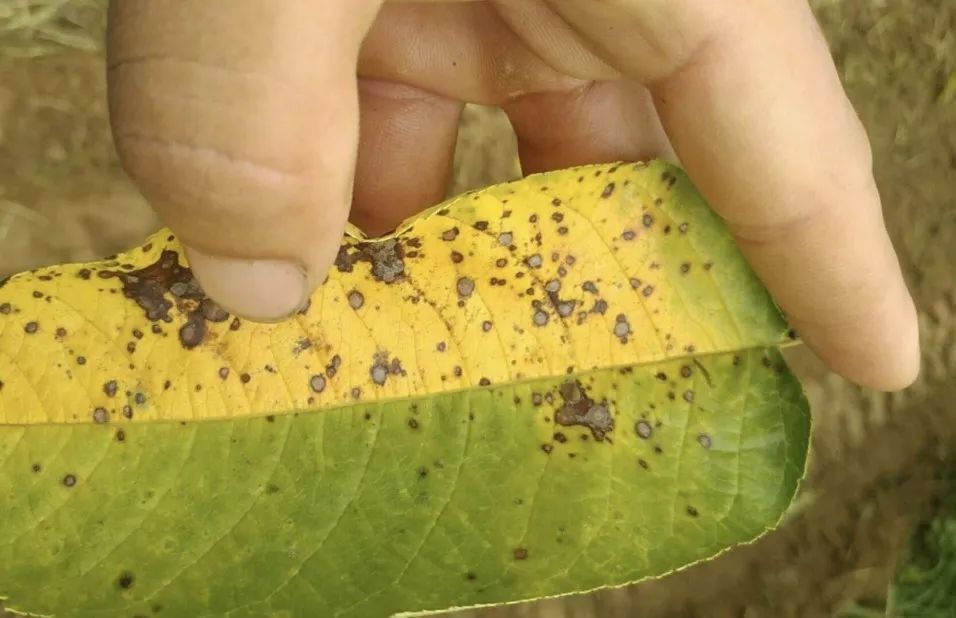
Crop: cherry
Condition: spot